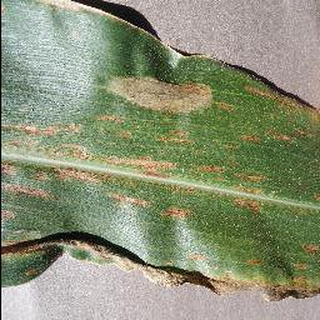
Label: corn_cercospora_leaf_spot